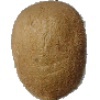
Label: Kiwi 1